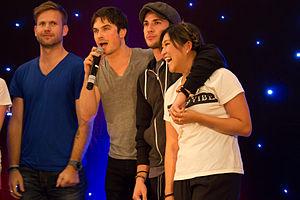
Michael Trevino est un acteur américain, né le 25 janvier 1985 à Montebello, en Californie.